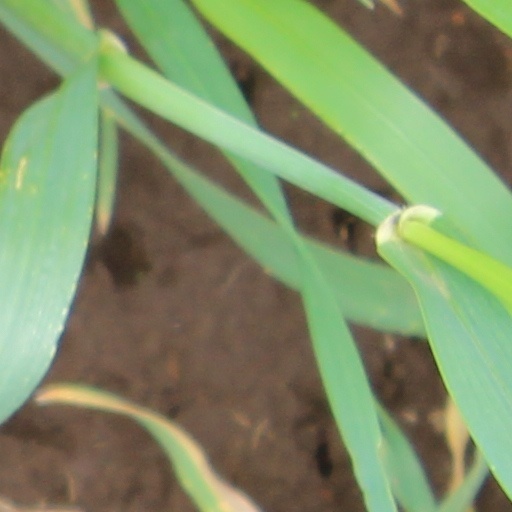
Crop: wheat